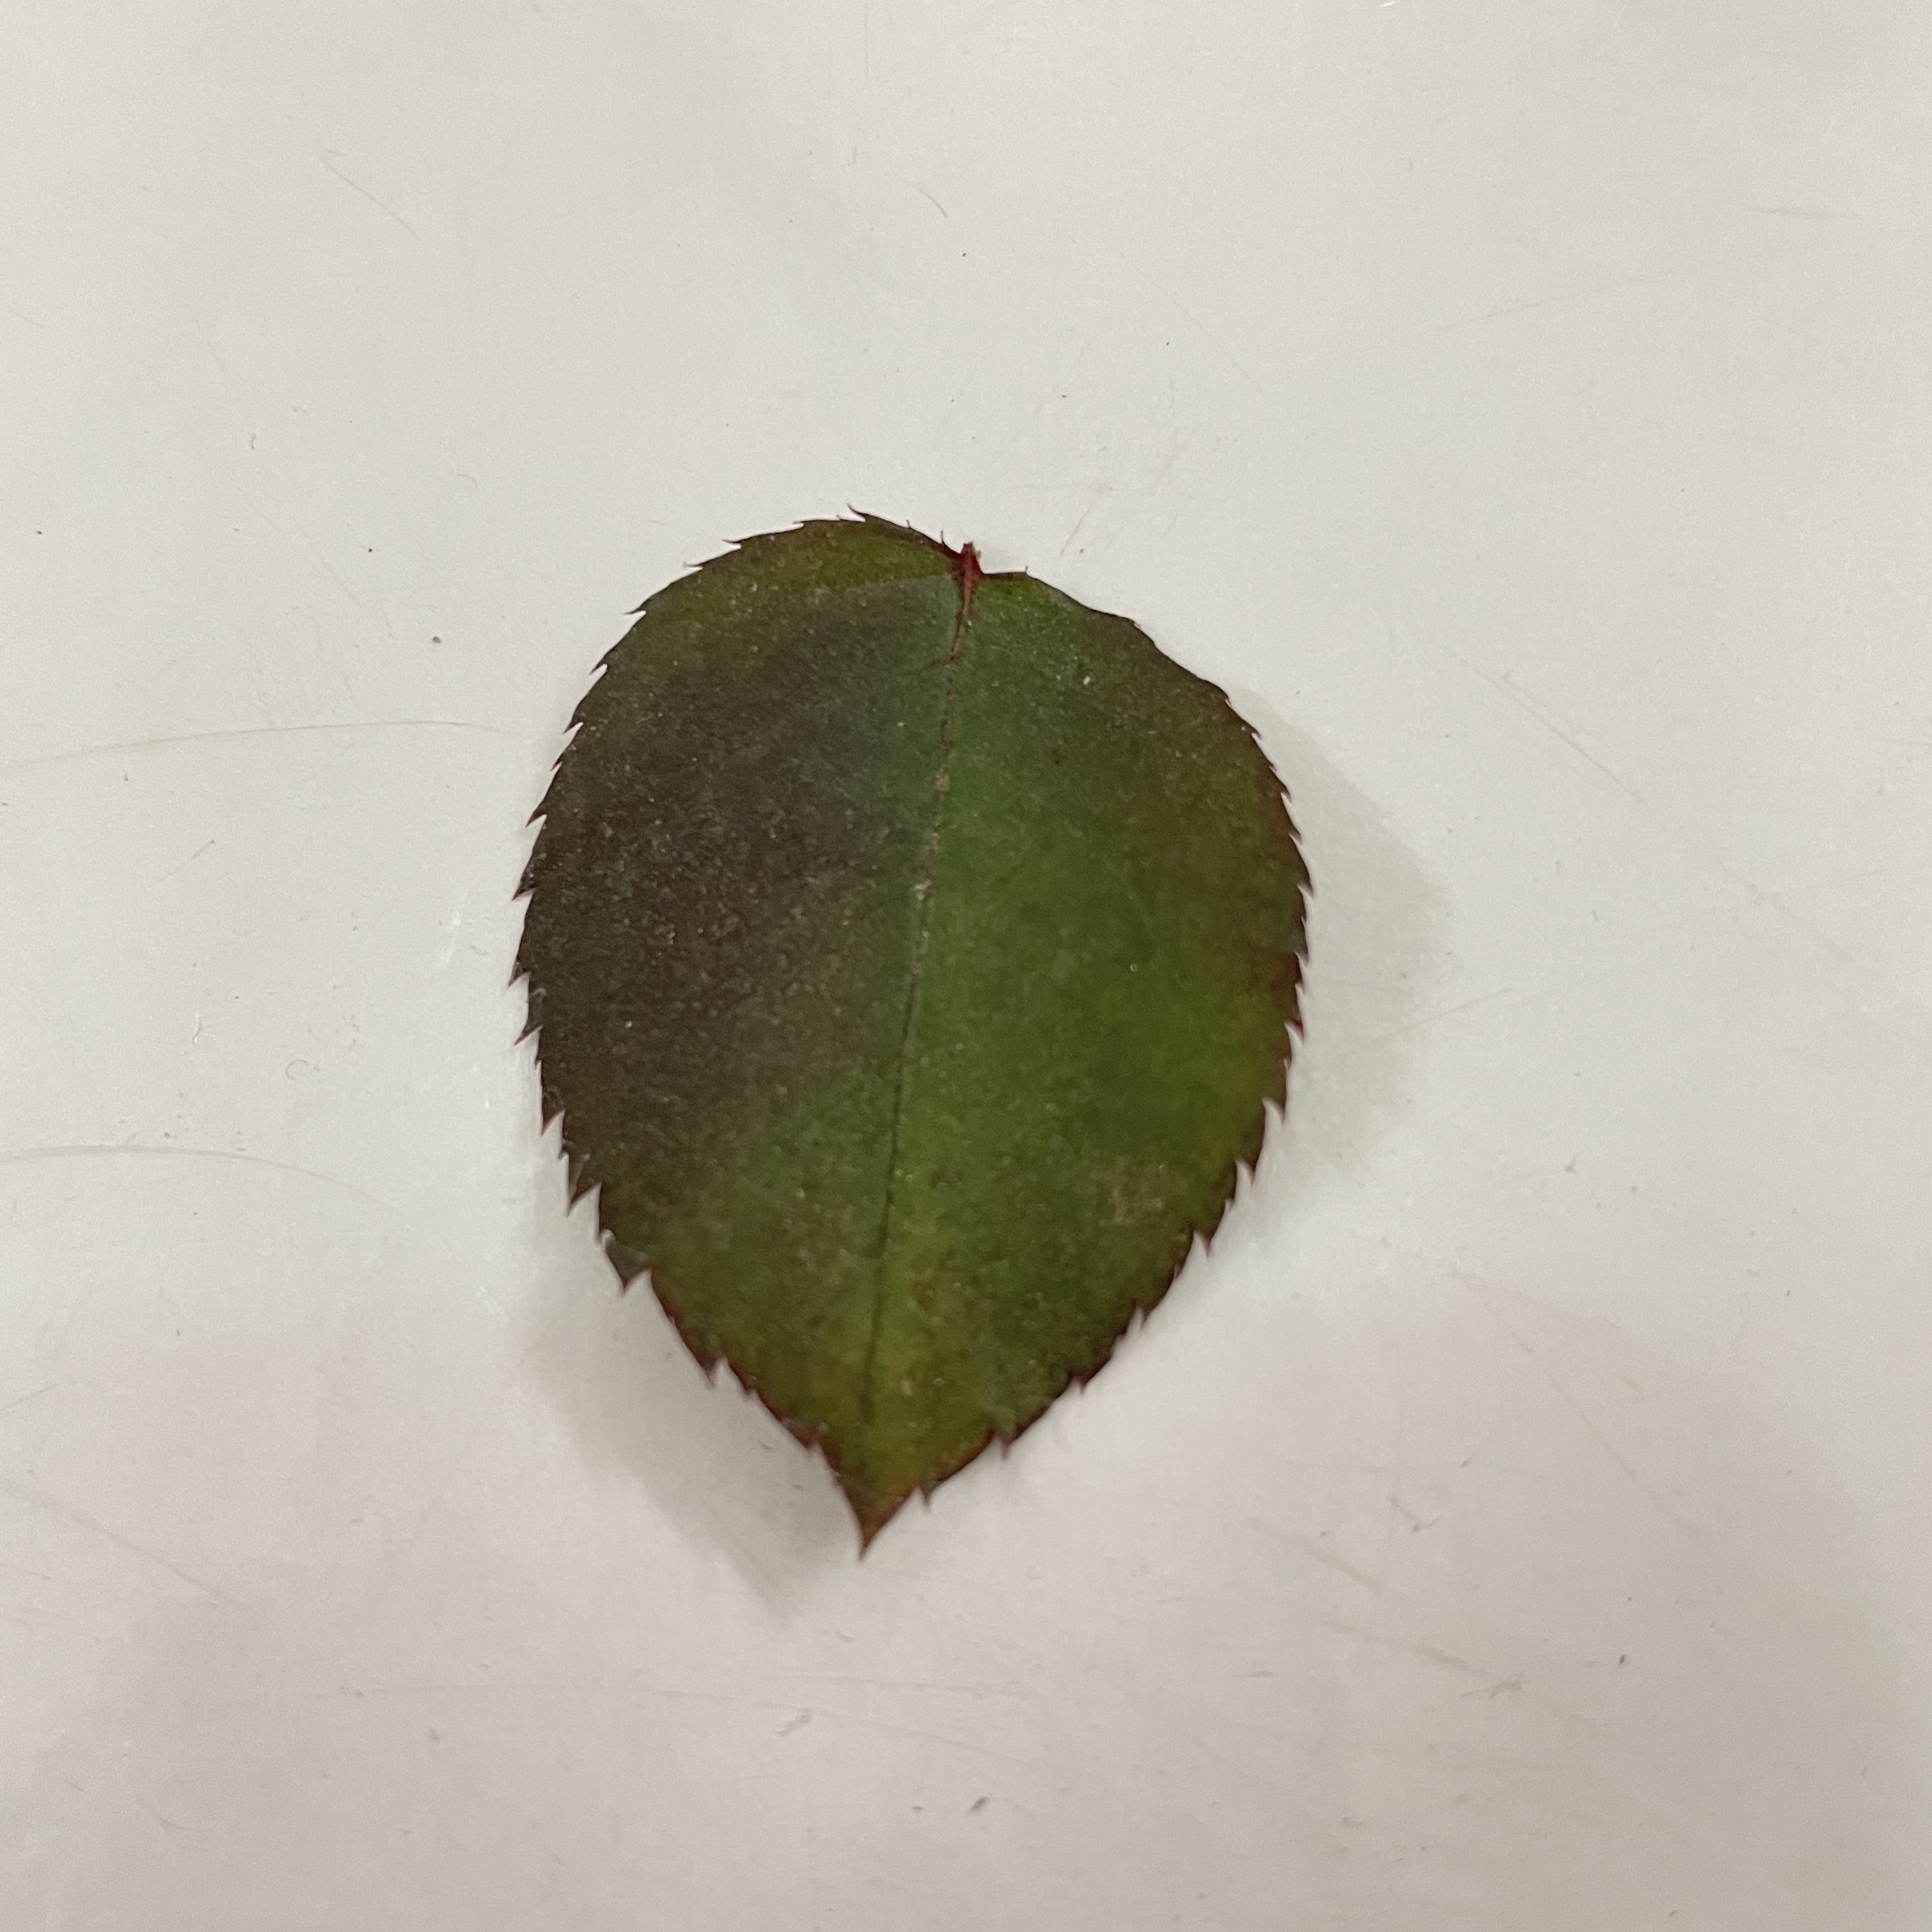
Label: Healthy Leaf